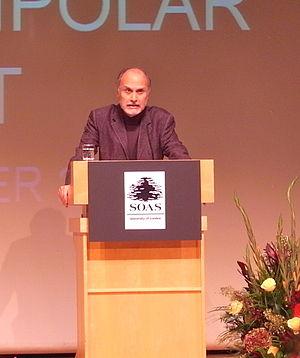
Gilbert Achcar est un chercheur franco-libanais et écrivain. Depuis 2007, il est professeur à la School of Oriental and African Studies de l'Université de Londres, donnant des cours sur les questions de développement et de relations internationales.